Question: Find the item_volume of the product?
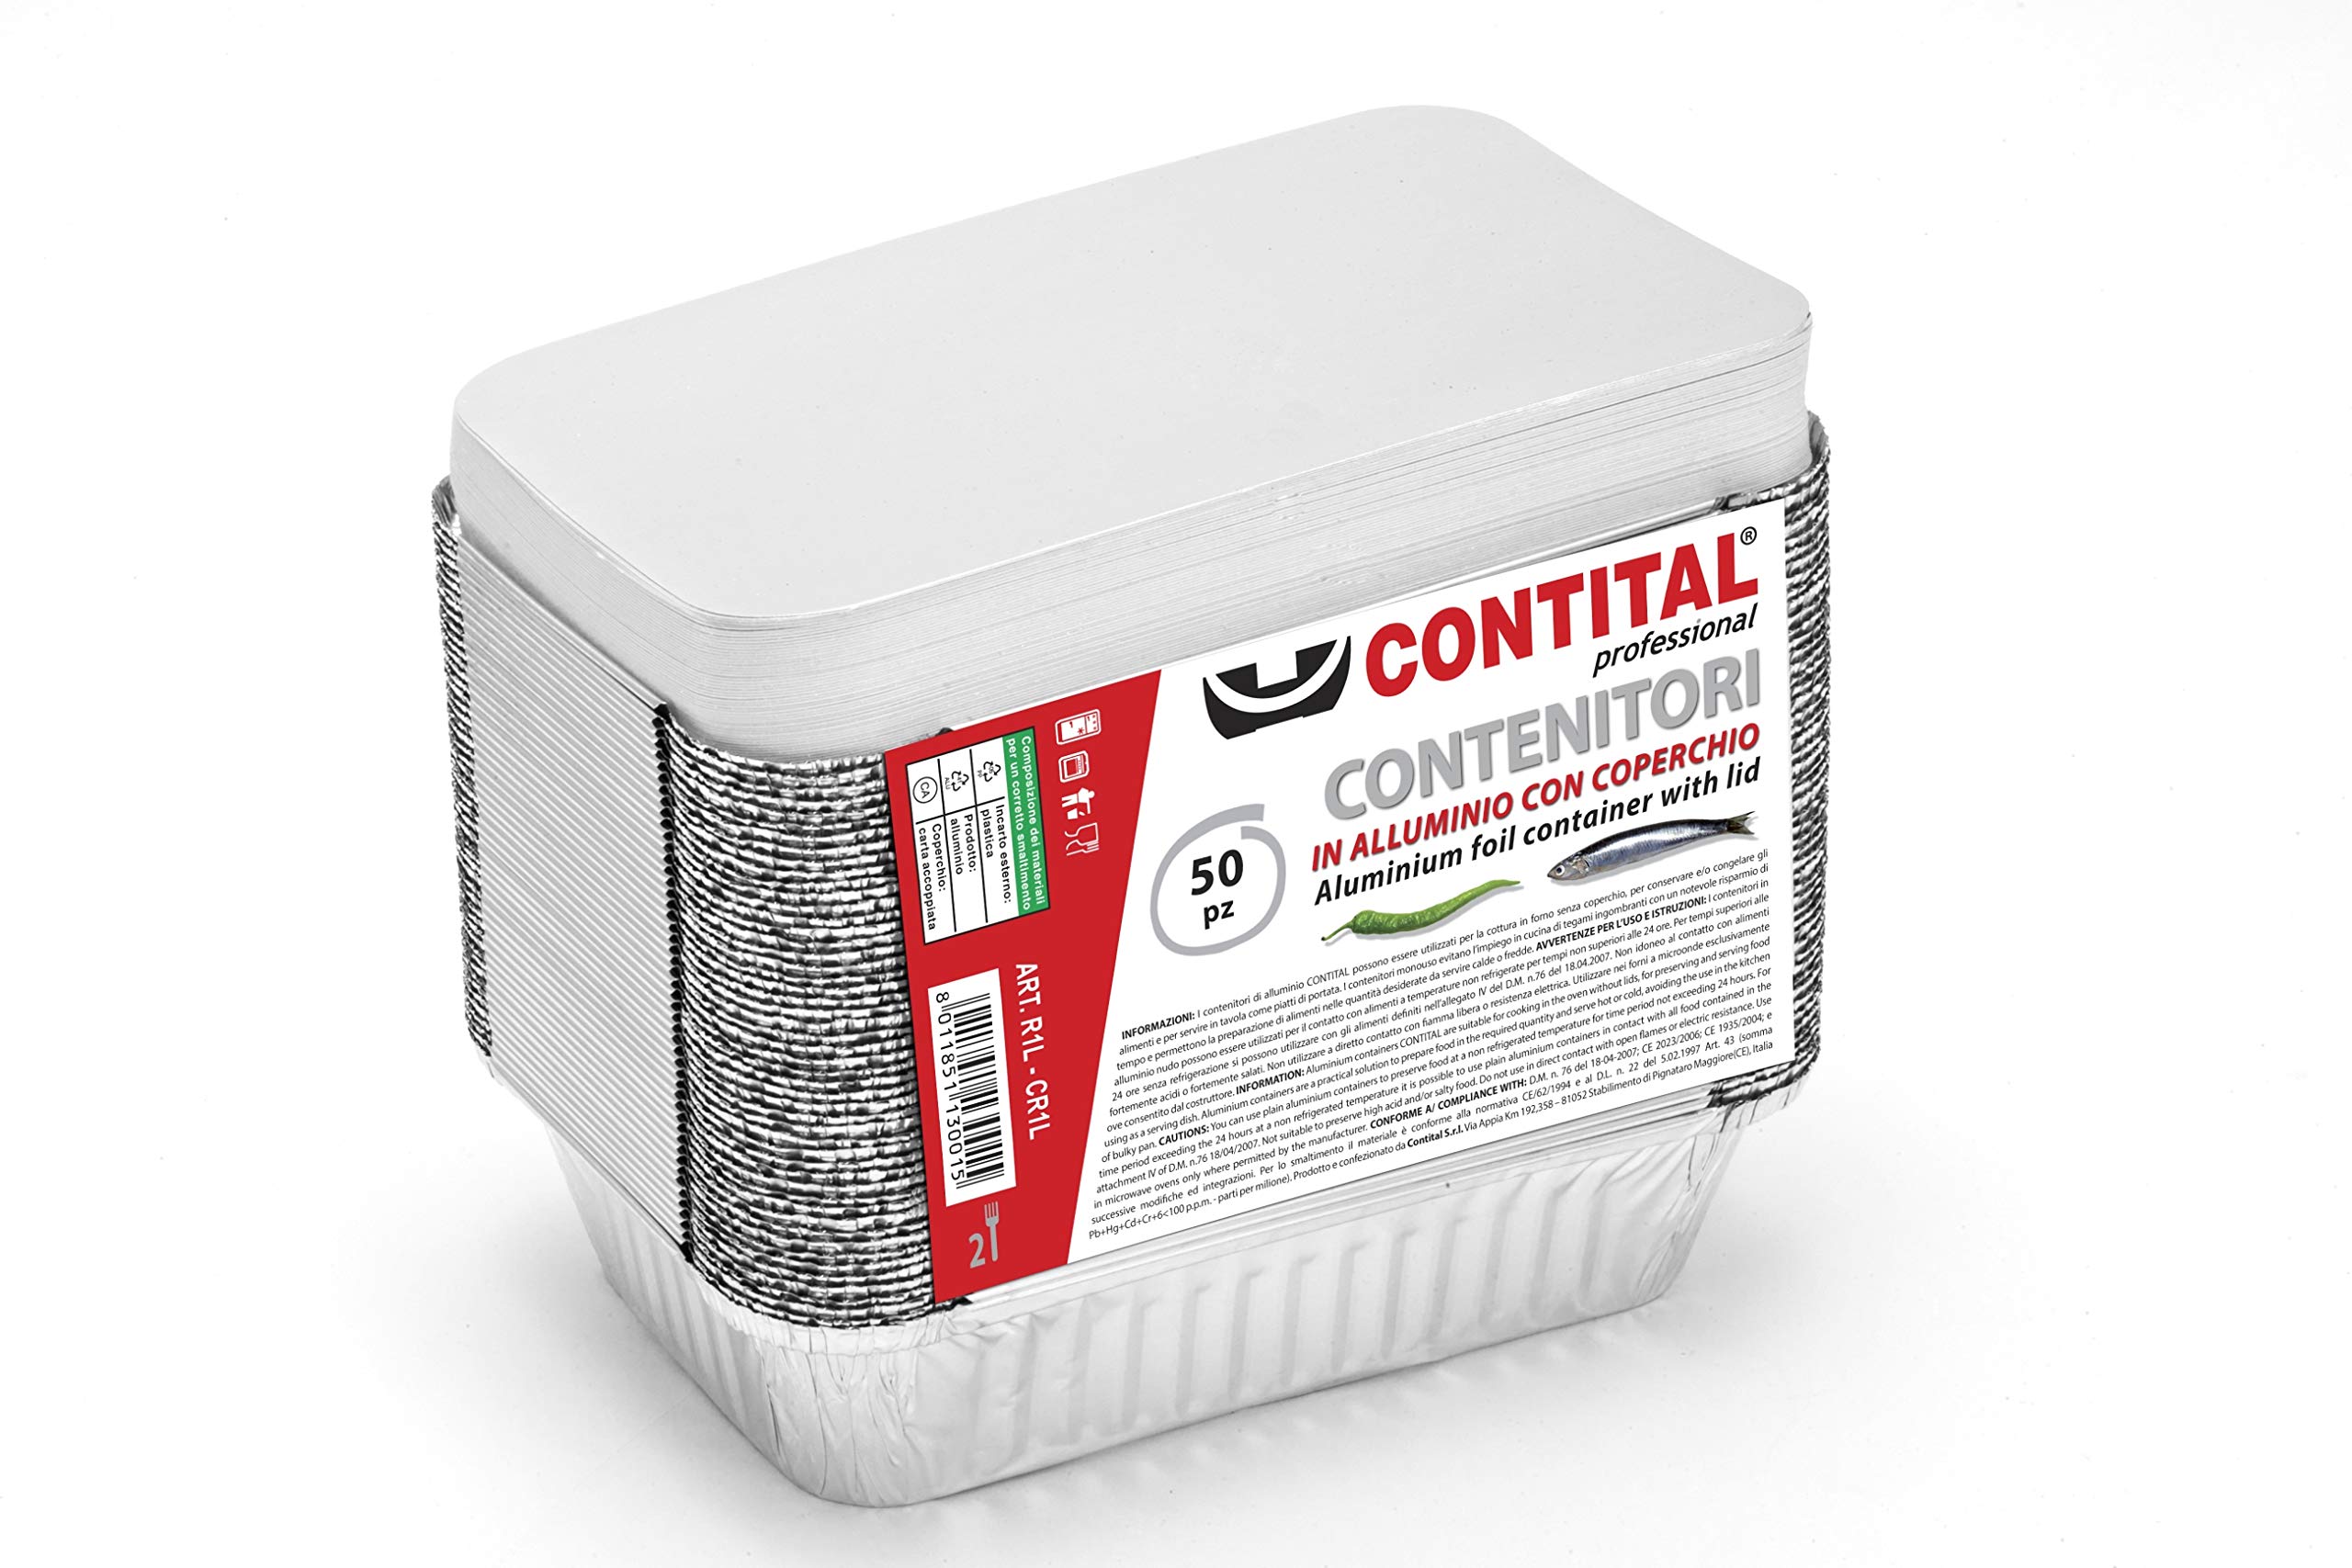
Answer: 1.0 litre